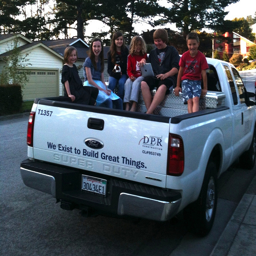
The children are riding in the back of the truck.
A couple of kids sitting in the back of a truck.
A group of kids looking at an iPad.
A group of smiling children are sitting in the back of a pickup truck.
Four girls and two boys sitting in the back of a parked white Ford Super Duty pickup truck.